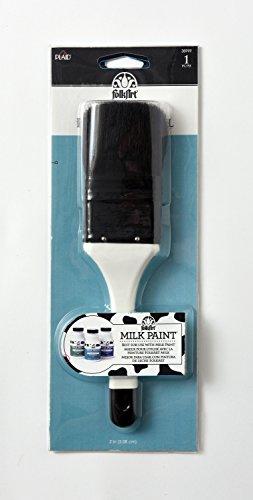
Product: FolkArt Milk Paint Brush, 38999 2-Inch
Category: Arts, Crafts & Sewing | Painting, Drawing & Art Supplies | Painting | Paintbrushes | Paintbrush Sets
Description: Specially designed for use with FOLKART milk paint.
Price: $6.46
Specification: ProductDimensions:1x1x1inches|ShippingWeight:3.2ounces(Viewshippingratesandpolicies)|Itemmodelnumber:38999|ASIN:B01E9H314G